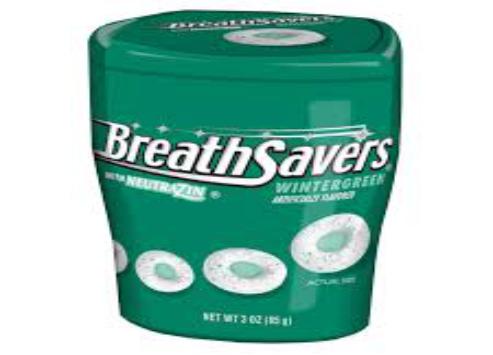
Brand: Breath Savers
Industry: Food